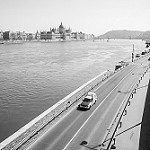
Label: street